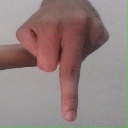
अक्षर: प